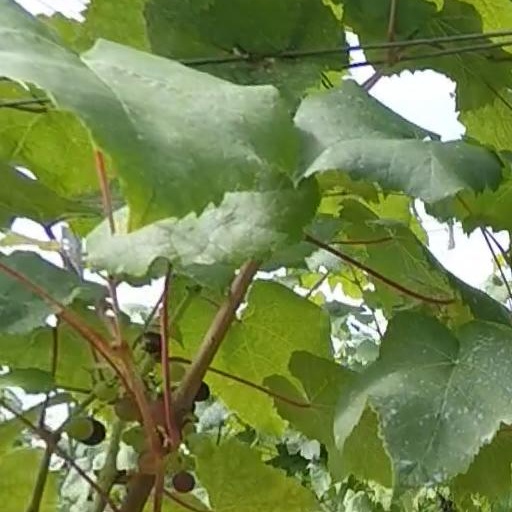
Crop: grape